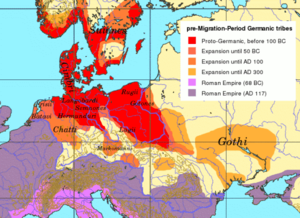
Les peuples germaniques, ou Germains constituent un groupe ethnolinguistique indo-européen originaire d'Europe du Nord, identifié par leur utilisation des langues germaniques. Leur histoire s'étend du IIᵉ millénaire av. J.-C. à nos jours.
Vers 300 :
La bataille de Magetobriga est un épisode de la confrontation entre Celtes et Germains lors des migrations germaniques du Iᵉʳ siècle av. J.-C. Elle a opposé des Germains conduits par Arioviste et majoritairement suèves, à une coalition gauloise s'efforçant de les repousser.